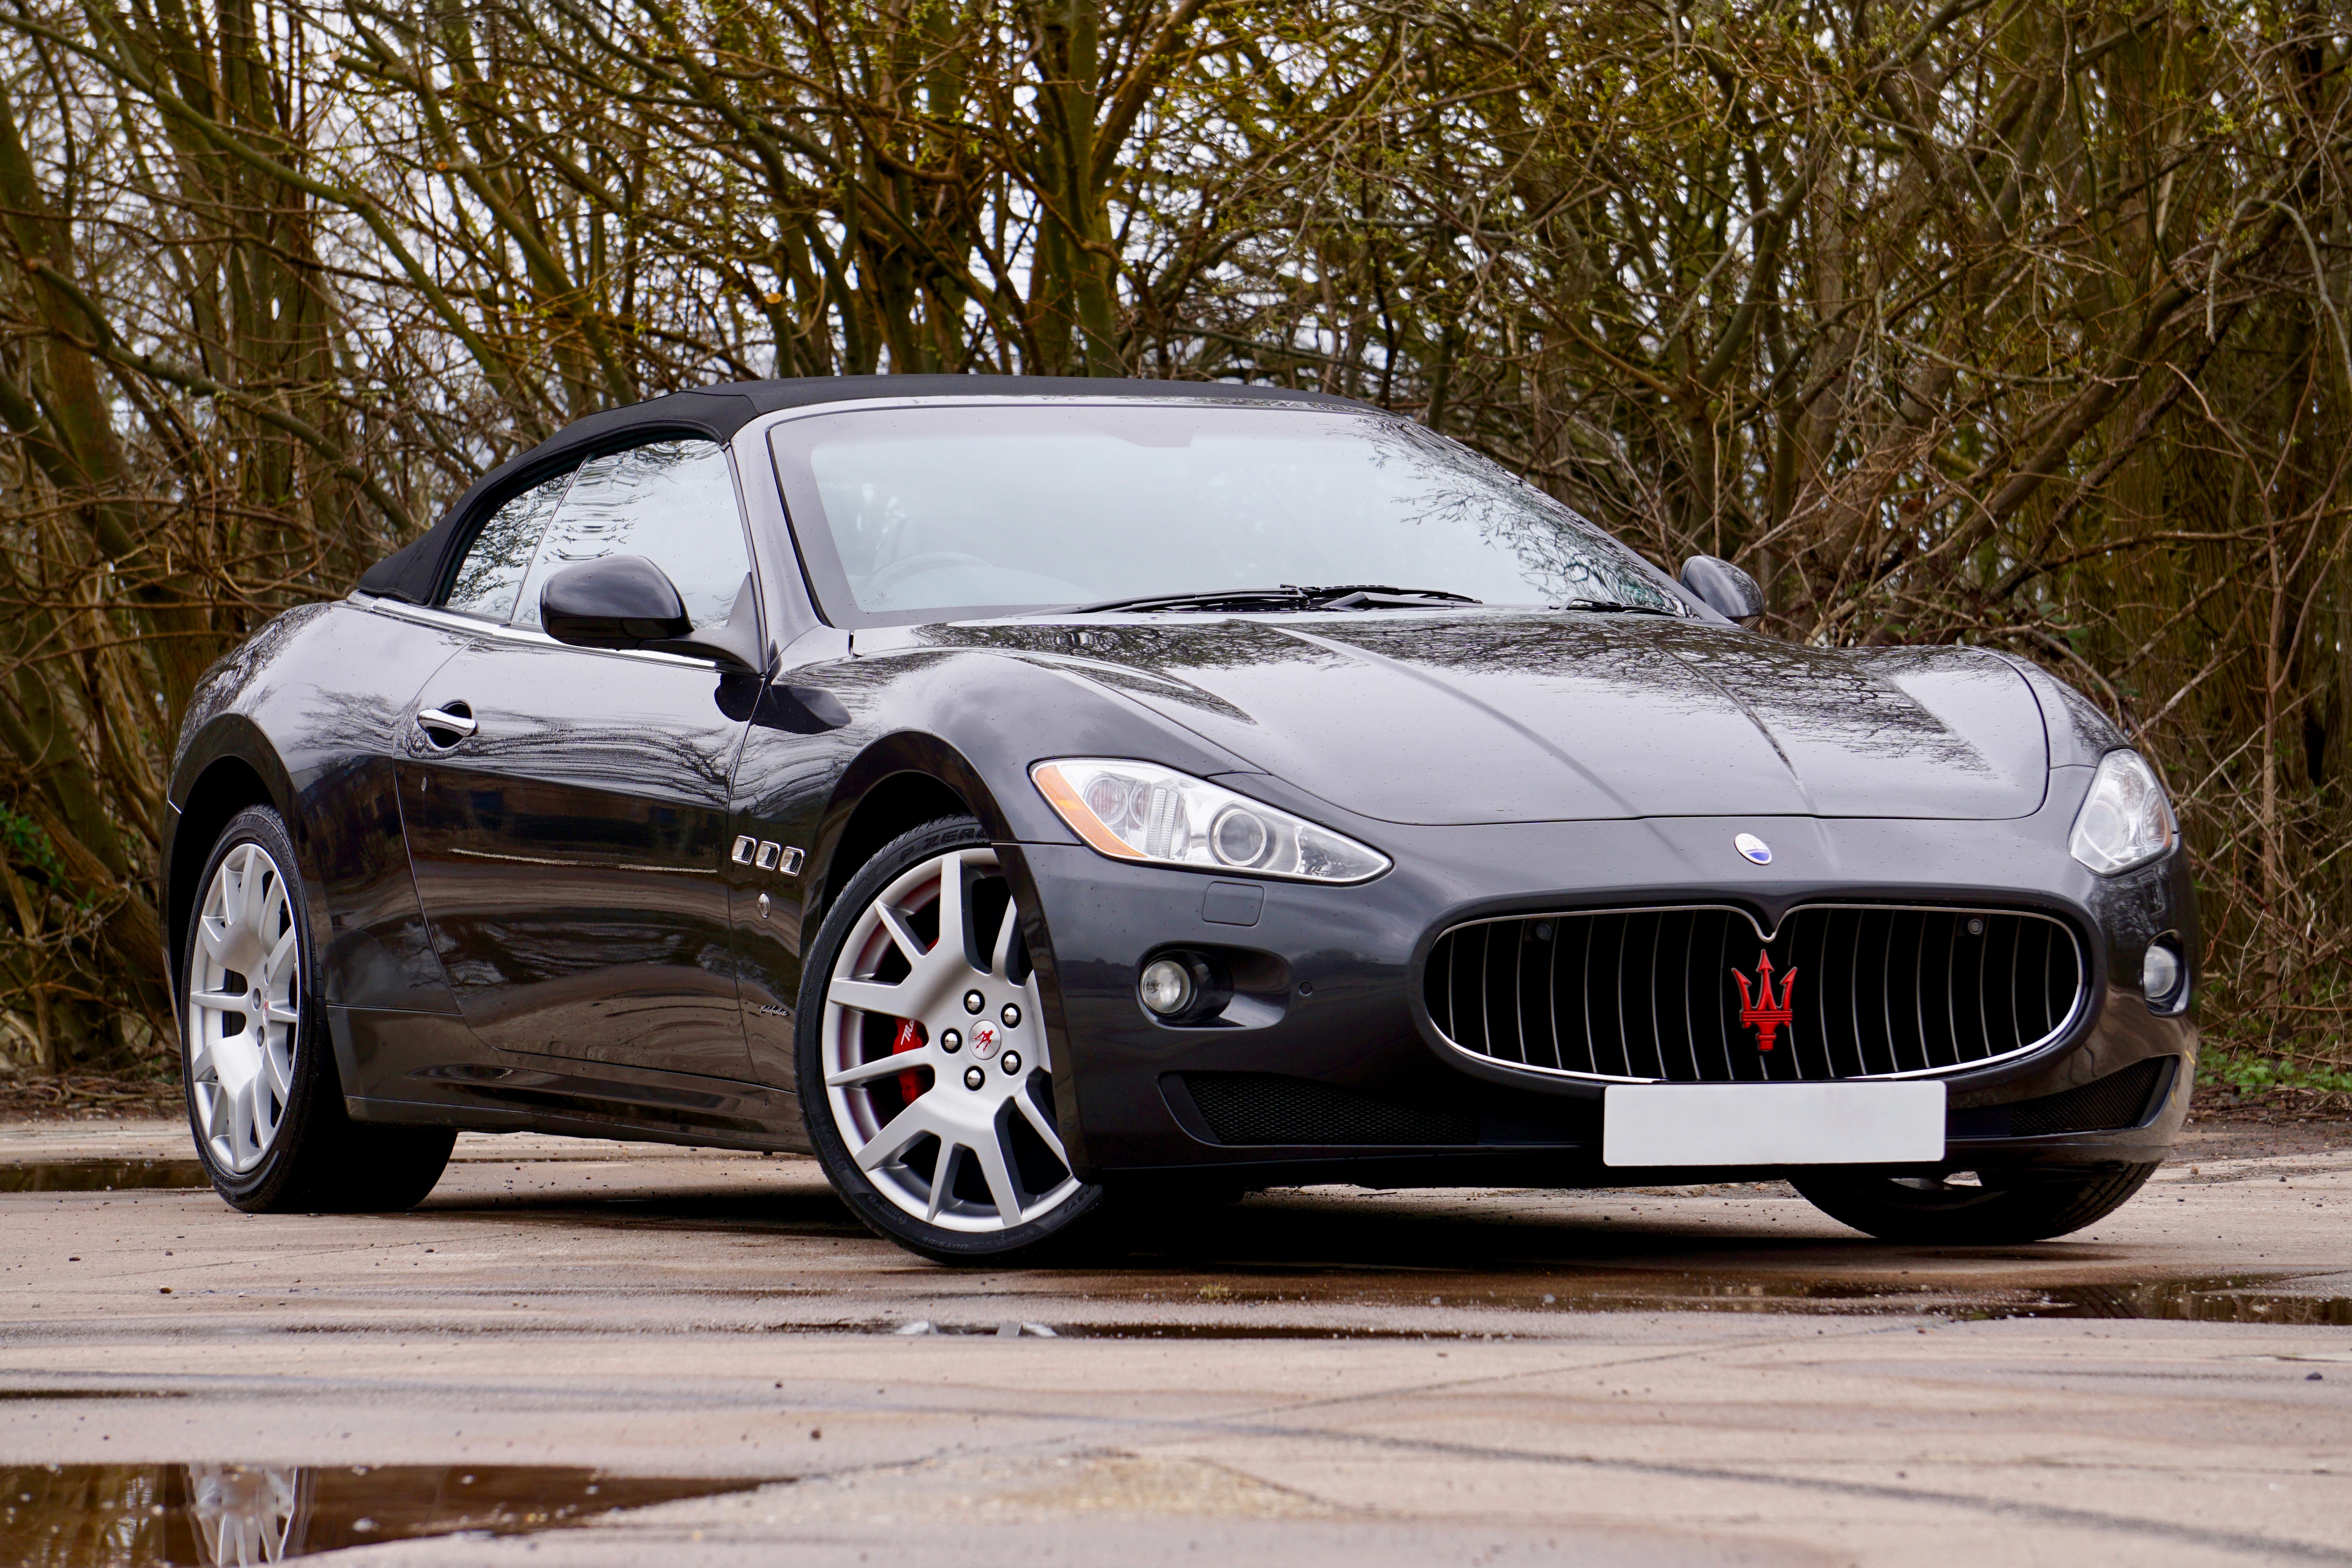
car, land vehicle, motor vehicle, vehicle, maserati granturismo, maserati, supercar, luxury vehicle, personal luxury car, automotive design, performance car, sports car, maserati coup, automotive wheel system, wheel, rim, road, automotive exterior, family car, sedan, technology, plant, maserati quattroporte, coupe, compact car, mid size car